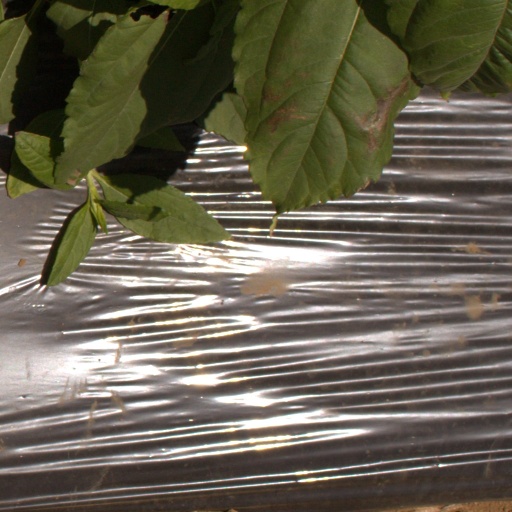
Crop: Jerusalem artichoke